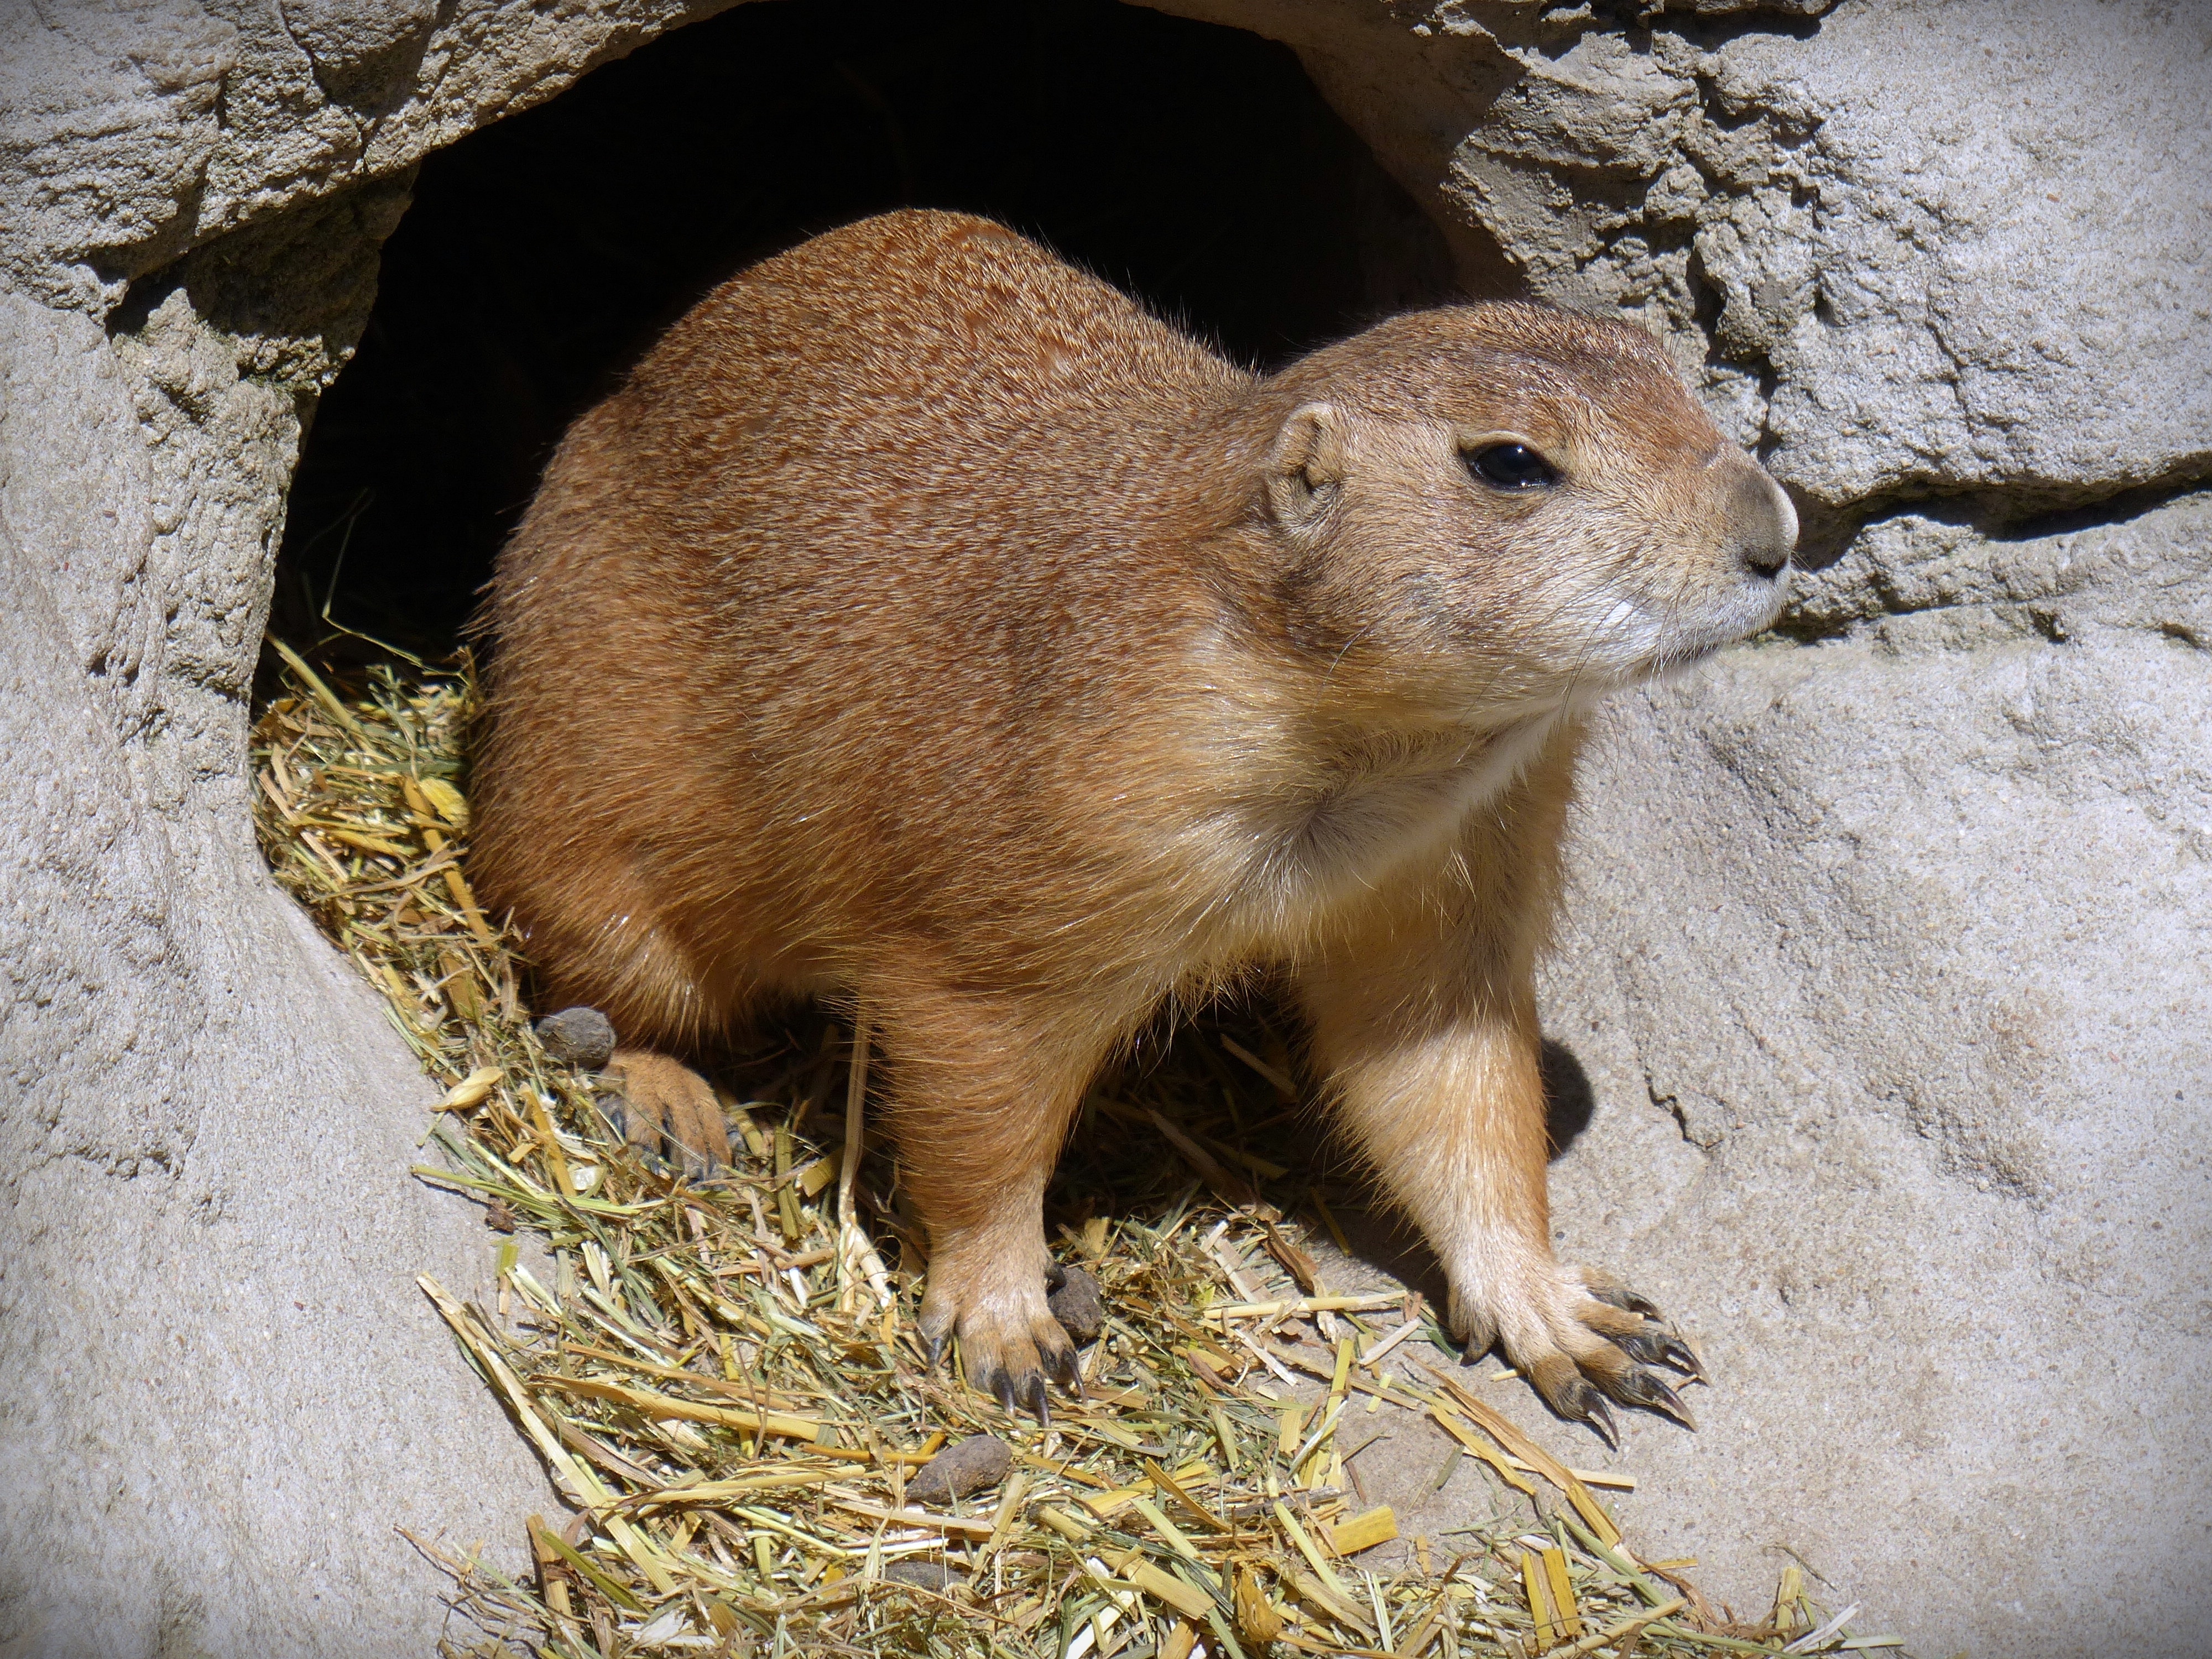
nature, sweet, animal, cute, wildlife, zoo, small, mammal, squirrel, rodent, fauna, whiskers, vertebrate, curious, prairie dog, gerbil, fox squirrel